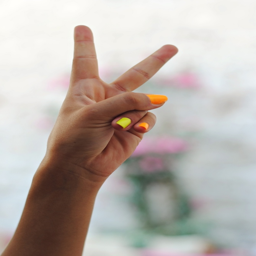
bright nails for a festival !